Johan van den Sande

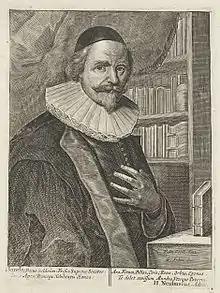
Johan van den Sande

Johan van den Sande (or Jan van Sande, in short) (June 28, 1568 in Arnhem – November 17, 1638 in Leeuwarden) was a prominent writer of the common law of Friesland, one of the Dutch provinces, as well as a historian. He was born in Arnhem in the province of Gelderland and studied at the Universities of Wittenberg and Leiden. At the age of thirty he became professor at the University of Franeker (Friesland). He later became a member of the Court of Friesland. His "Decisiones Curiae Frisiccae" is a treatise on the law in force in Friesland illustrated with decisions of the Frisian court. He quoted from a number of other sources and a wide variety of European writers.